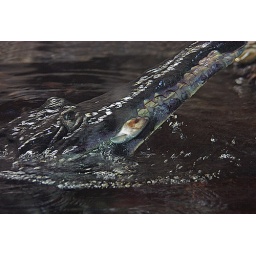
Male Slender Snouted Crocodile eating a fish during the Crock feeding at the Maryland Zoo in Baltimore